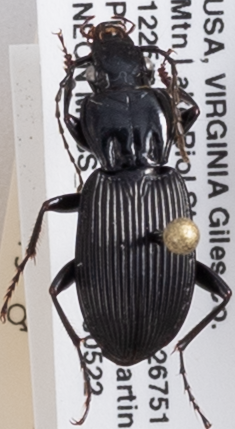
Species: Pterostichus lachrymosus
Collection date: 2018-05-22
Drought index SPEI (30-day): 1.466
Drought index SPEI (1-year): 0.554
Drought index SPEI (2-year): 0.678